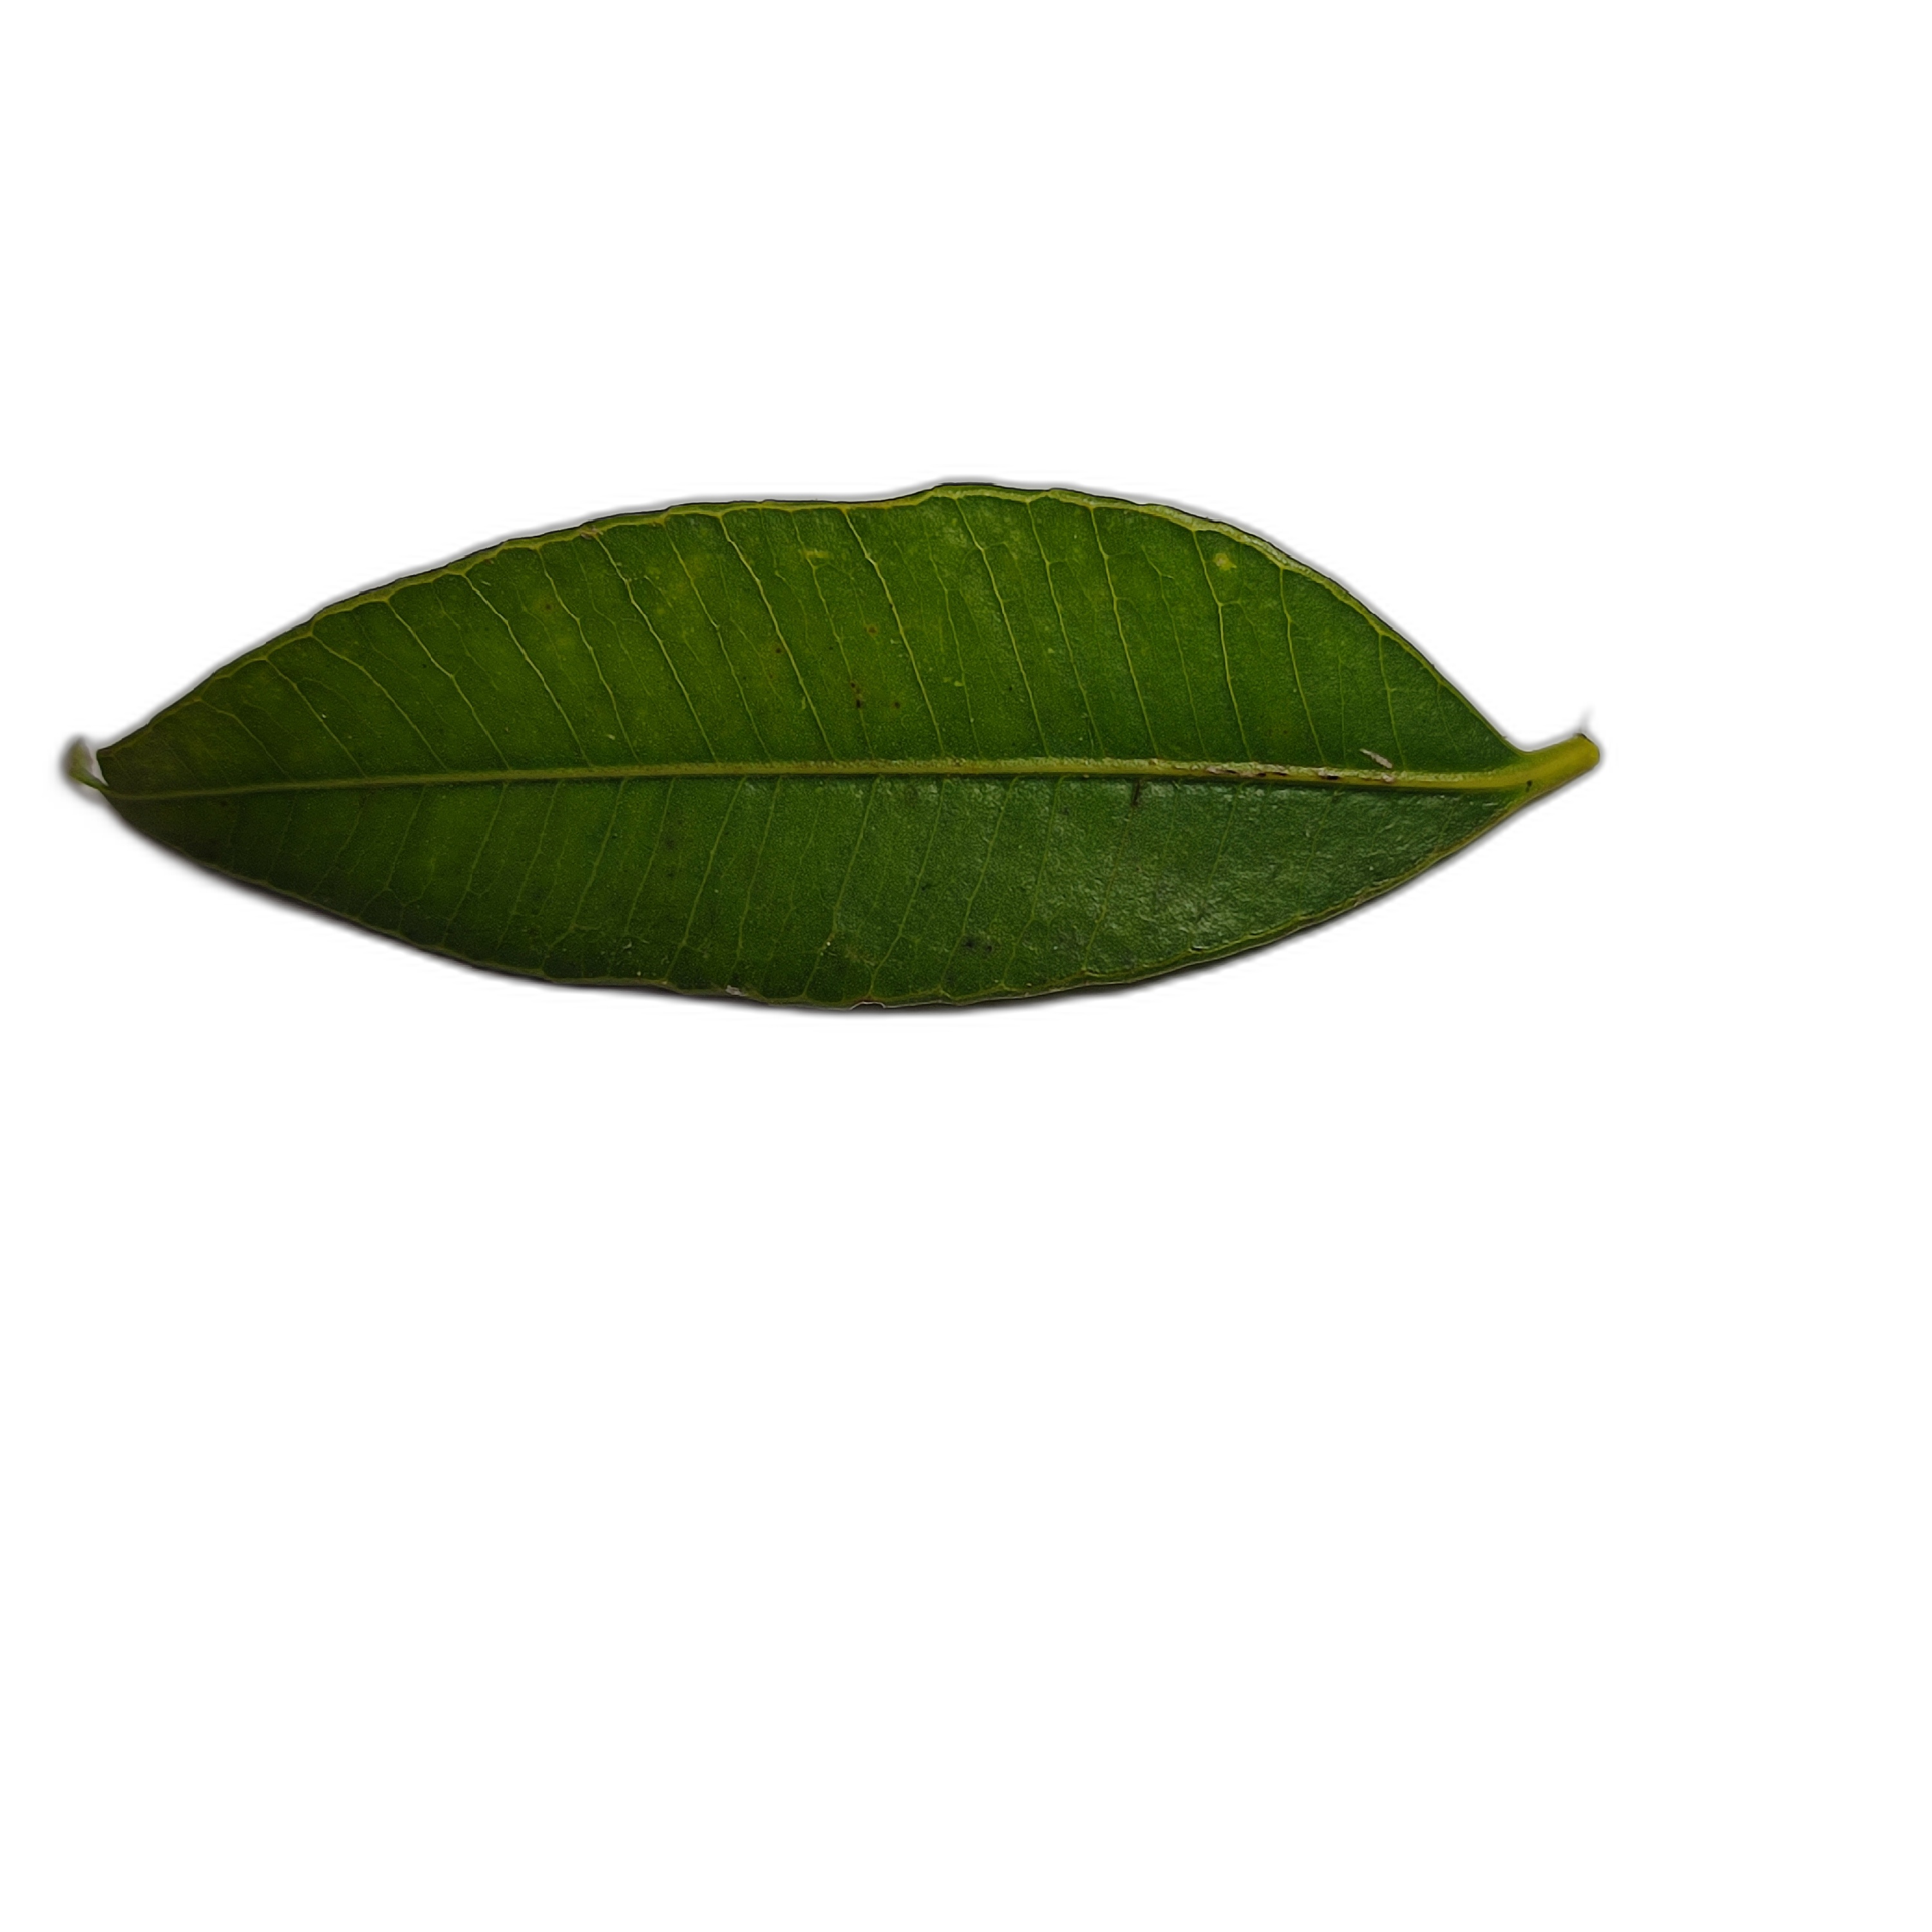
Label: healthy